Rita Lee

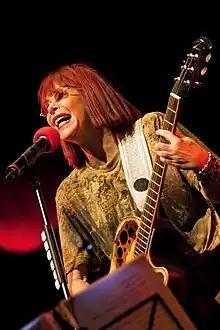
Lee in 2010

Rita Lee Jones (31 December 1947 – 8 May 2023) was a Brazilian singer, songwriter, and multi-instrumentalist. Known as the "Queen of Brazilian Rock", she sold more than 55 million records, making her the most successful female artist by record sales in Brazil and the fourth overall. Winner of eleven Brazilian Music Awards, she built a career that started with rock but over the years flirted with various genres, such as psychedelia during the Tropicália era, pop rock, disco, new wave, pop, bossa nova, and electronic, creating a pioneering hybrid between international and national genres.